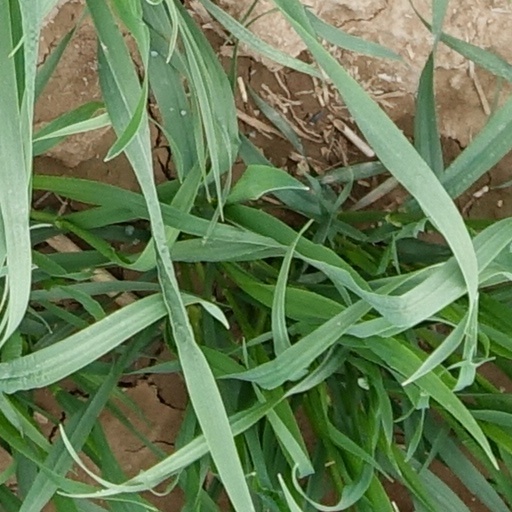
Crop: wheat